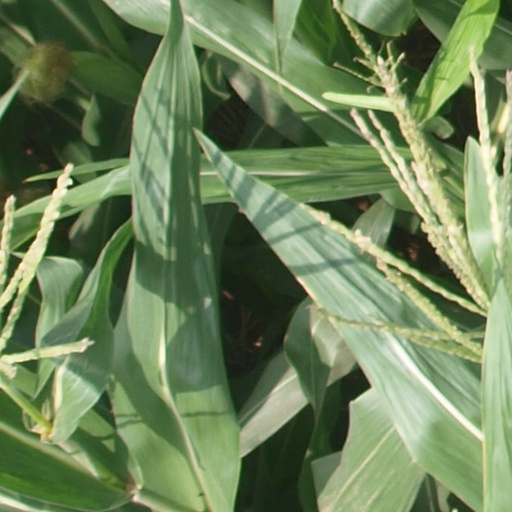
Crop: maize; corn